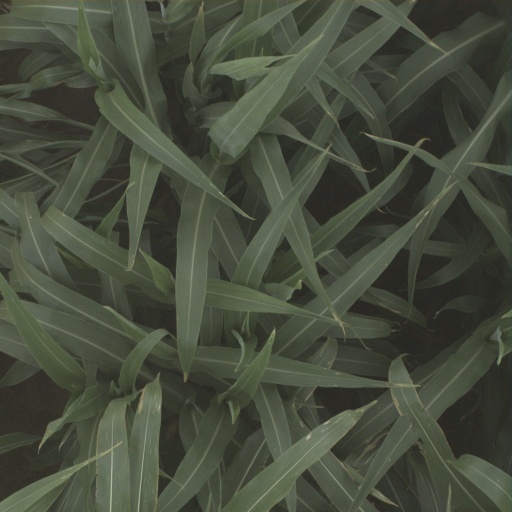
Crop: sorghum